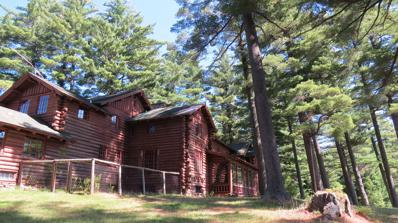
Building: Debar Pond Lodge
Country: United States of America
Year built: 1940
United States historic place Debar Pond Lodge U.S. National Register of Historic Places U.S. Historic district Debar Pond Lodge, September 2, 2017 Show map of New York Show map of the United States Location Debar Park Road, Duane, New York Coordinates 44°52′05″N 74°12′56″W / 44.86806°N 74.21556°W / 44.86806; -74.21556 Area 1,118.95 acres (452.82 ha) Built c. 1939 ( 1939 ) -1940, 1959 Architect Distin, William G. Architectural style Rustic NRHP reference No. 14001048 Added to NRHP December 16, 2014 Debar Pond Lodge is a historic Great Camp and national historic district located within the Adirondack Forest Preserve at Duane in Franklin County, New York .  The camp was designed by William G. Distin and built about 1940.  The main lodge is a rambling two-story, Rustic style building of light-frame construction with an exterior veneer of half and full round logs. The interior features a centrally located, two-story Great Room.  Also on the property are the contributing boathouse; a guide house/garage; a generator house; a barn; a shed; a greenhouse and potting shed; and stone posts which mark the associated stone-lined walkway to the lodge's principal entrance.  The property was privately owned until 2004, and is now a part of the Adirondack Forest Preserve and under the management and control of the New York State Department of Environmental Conservation . It was listed on the National Register of Historic Places in 2014. References